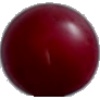
Label: Cherry Wax Red 1